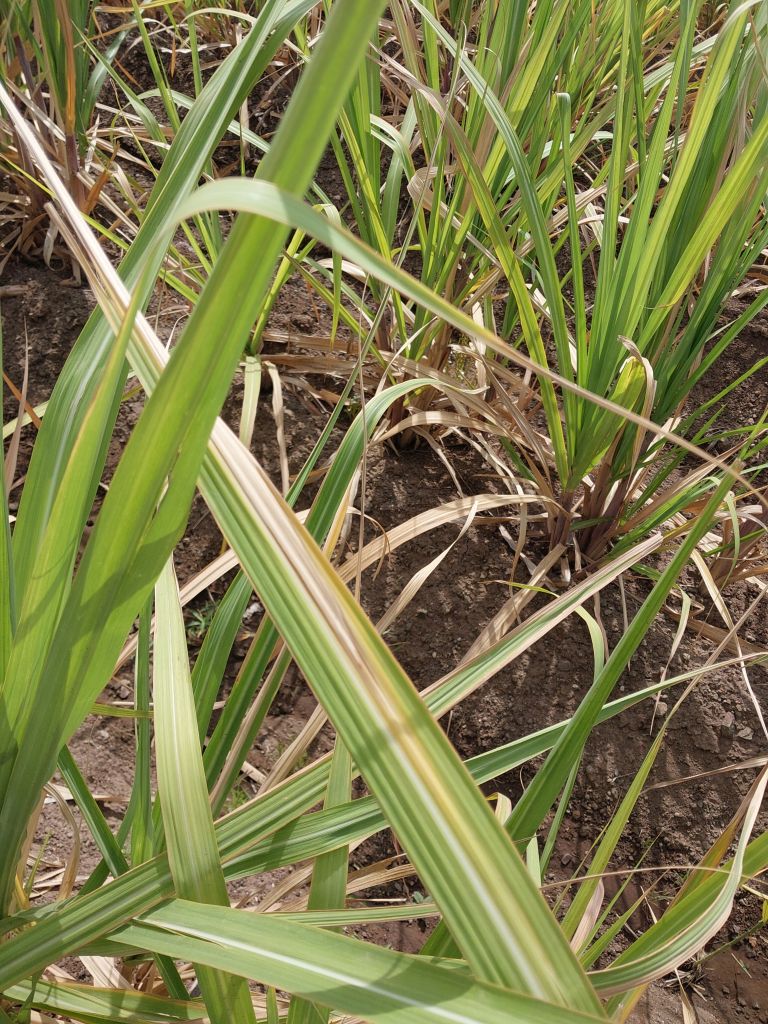
Label: Yellow Leaf